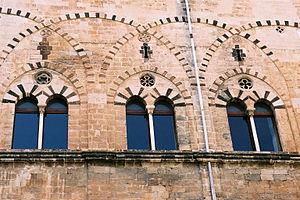
Le palais Sclafani, qui est proche du palais des Normands à Palerme, et qui bénéficie d'une position privilégiée, a été construit en 1330 par le seigneur féodal Matteo Sclafani, en concurrence avec le palais Chiaramonte que son beau-frère a fait construire à la même époque.